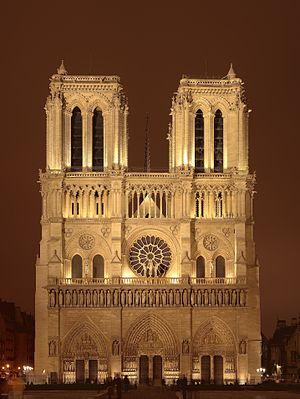
Vue nocturne de la Cathédrale Notre-Dame de Paris sur l'Île de la Cité à Paris (France). Tiếng Việt: Nhà thờ Đức Bà Paris trên đảo Île de la Cité.
L’île de la Cité est une île située sur la Seine, en plein cœur de Paris. Elle est considérée comme l'antique berceau de la ville de Paris, autrefois Lutèce. Elle appartient aux 1ᵉʳ et 4ᵉ arrondissements. Le chroniqueur Gui de Bazoches l'évoquait en 1190 comme étant « la tête, le cœur et la moelle de Paris ».
Cet article recense les monuments historiques du 4ᵉ arrondissement de Paris, en France.
Fairy Tail est un shōnen manga écrit et dessiné par Hiro Mashima. Il est prépublié dans l’hebdomadaire Weekly Shōnen Magazine de l’éditeur Kōdansha entre le 2 août 2006 et le 26 juillet 2017 au Japon, et est compilé en un total de soixante-trois tomes. En France, en Suisse romande et en Belgique, le manga est publié en intégralité par Pika Édition entre le 10 septembre 2008 et le 27 juin 2018.
Une cathédrale est, à l'origine, une église où se trouve le siège de l'évêque ayant la charge d'un diocèse. La cathédrale est en usage dans l'Église catholique, l'Église orthodoxe, l'Église anglicane.